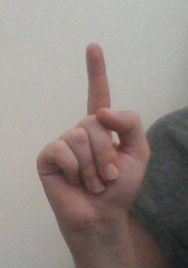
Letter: bb